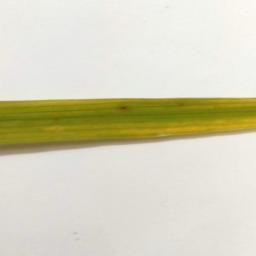
Label: Rice___Brown_Spot